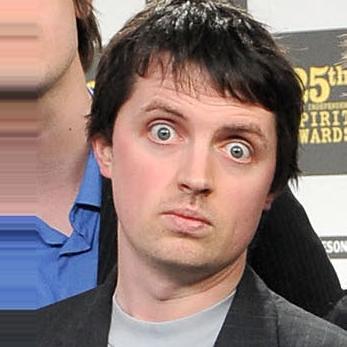
Age: 28